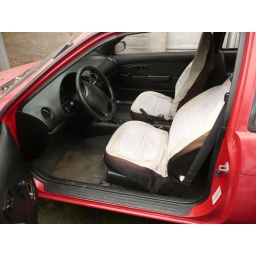
Episode #302  car door ripped off by bad guy sedan